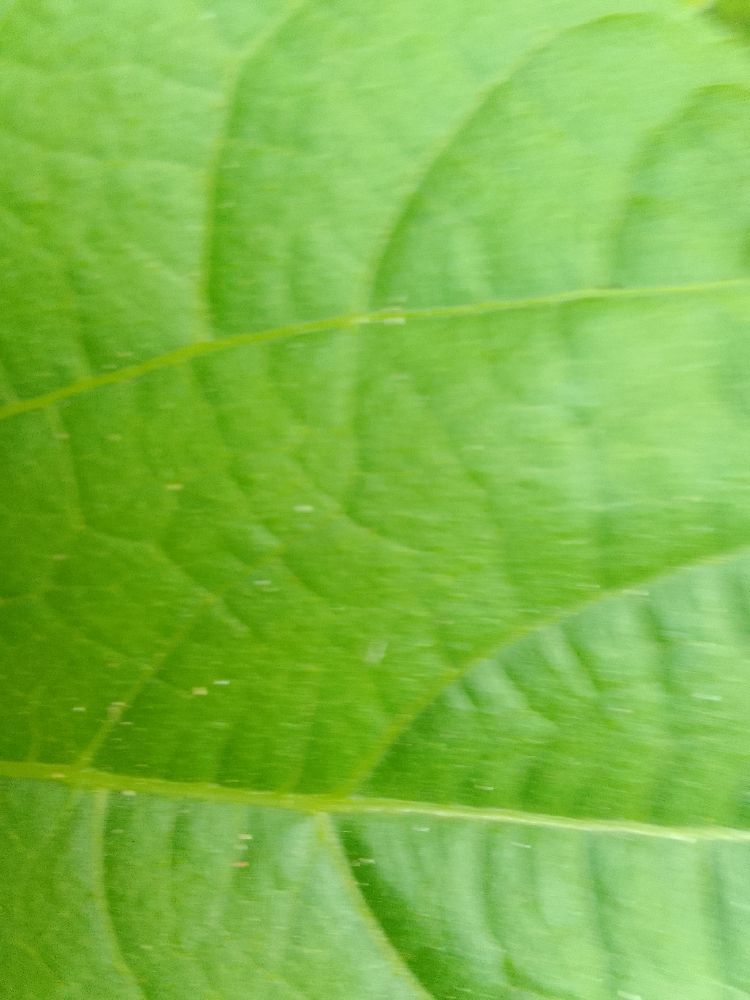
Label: healthy